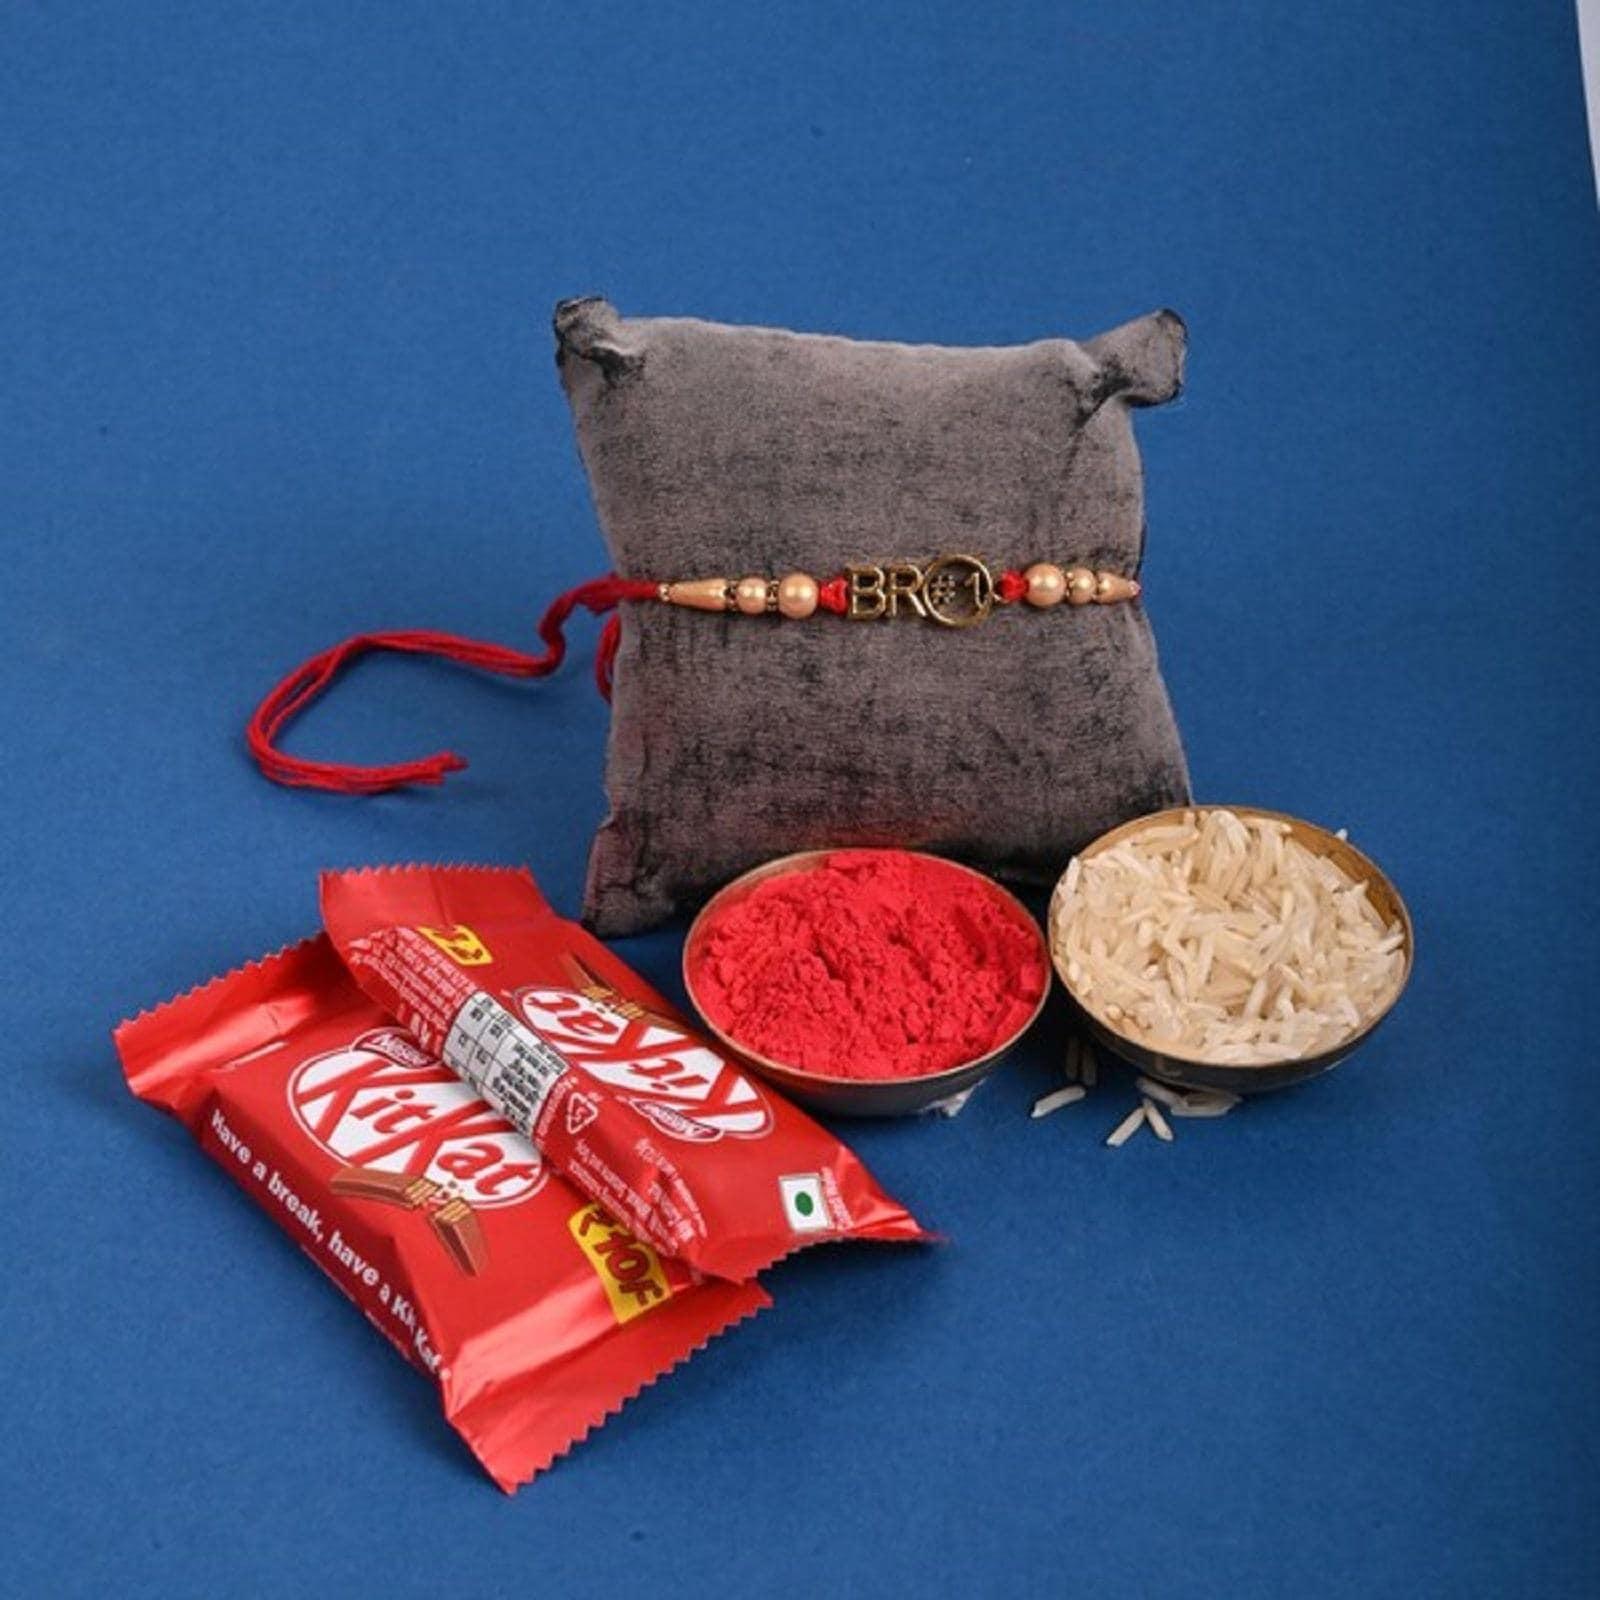
Designer Rudraksh Rakhi with two KitKat Chocolate Pack Of 1
Type: Rakhis
Brand: FNPCRAFT
Price: Rs. 300
 Includes Rakhi, Roli Chawal, Â two KitKat Chocolate .Designs may vary and will be sent as per availability .Images are for Representation purpose only.We began with a vision to provide quality and trendy fashion jewellery and Rakhi products to consumers at competitive prices. We exist to Craft High Quality and appealing Ethnic Jewellery and Rakhi. 100% Genuine Quality Product.Specially designed handcrafted traditional designer rakhi.Designer rakhi - a touch of modernity into the traditional and sacred thread of rakhi. The rakhi thread is introduced for the celebration of the festival of rakhi that is also known as â€˜raksha bandhanâ€™. It is the sacred thread that every sister ties on the wrist of their brother, while praying to god for their well being.Rakhi is the festival of expressing the feelings of love. Thus what can be better than expressing it your loving brother by bringing a designer rakhi for him this year. In our range of designer rakhi, there is a vast choice for selecting the best one for your brother.Roli Chawal The two most important ingredient of rakhi pooja thali is Roli and Chawal. Both are used for applying the auspicious tikka on brother's forehead while performing the rituals of Raksha Bandhan.Superior Quality & Skin Friendly: High Quality as per International Standards that makes it very skin friendly. It has been made from toxic free materials Anti-Allergic and Safe for Skin. It can be worn over long time periods without any complains of ach and swelling. Made from Premium Quality Material this product assures to remain in its Original Glory even after years of usage.